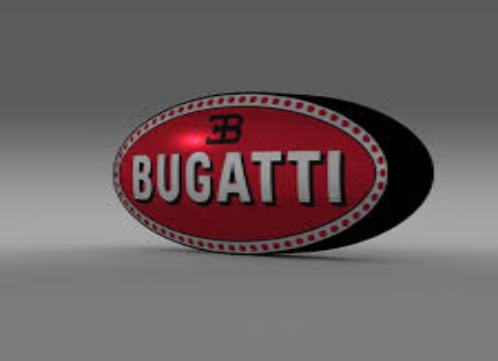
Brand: BUGATTI
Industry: Transportation